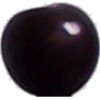
Label: cherry_wax_black